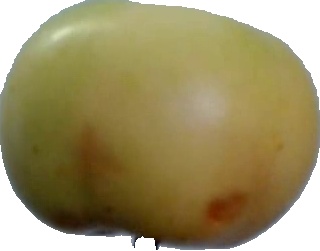
Label: apple_6